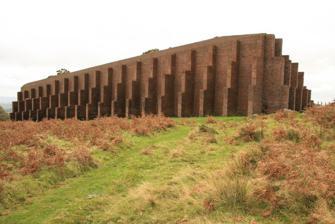
Building: Rippon Tor Rifle Range
Country: United Kingdom
Year built: 1942
English rifle range from World War II Rippon Tor Rifle Range's brick stop butt. Rippon Tor Rifle Range is a disused rifle range from World War II on Dartmoor , Devon , England. The range is situated southeast of the 473 m high Rippon Tor , near the village Widecombe-in-the-Moor , and close to the road between Halshanger and Cold East Cross. History The marker's gallery, with the remaining target mechanism. At the far end is the store/workshop building. The outbreak of World War II in 1939 resulted in much of Dartmoor being used for military training, particularly artillery firing. As part of the training facilities, a new rifle range was built near Rippon Tor in 1942. In 1948, the government confirmed the range would remain open for the use of local units of the Territorial Army . Dartmoor was granted National Park status in 1951 and its managing authority spent years campaigning for military training in Dartmoor to be transferred elsewhere. The authority considered the range at Rippon Tor to be dangerous to nearby walkers. The range was closed in 1977 as an implementation of the recommendations of the Nugent Committee. The committee was formed in 1971 to consider military landholdings in respect of training requirements and the public animosity surrounding the use of sites in areas like Dartmoor. The committee's recommendations were made in 1973, which, including the release of some land at Okehampton and the range at Rippon Tor, aimed to reach "the best possible compromise between the Army's training requirements and the national park's amenity requirements". Although some called for the range's demolition after its closure, including the Dartmoor Preservation Association , the landowner decided to retain it as a piece of wartime archaeology. At the time, the cost of demolition was expected to be "tremendous", and the use of lead in the core of the range's construction was an environmental concern if demolition were to be carried out. Design One side of the stop butt. The range has a north–south alignment and spans an approximate distance of 600 metres in length and 80 metres in width. The range's stop butt is built of brick, and is approximately 55 metres long, 15.5 metres wide and 9.2 metres high. It is supported by nineteen buttresses on the north side and six buttresses each on the east and west sides. The back stop (the receiving end) is infilled with earth, gravel and sand to form a sloping bank southwards. On the opposite side of the butt is the markers' gallery, which is an earth-covered structure of concrete and brick. It retains the mechanism that once raised and lowered its twelve Hythe pattern target frames. Adjoining it on the east side is the former target store and workshop. There are six earthwork firing points which are set approximately 91.5 metres apart to the east. To the south-west, at the entrance to the range site, is the former concrete troop shelter, toilet block, possible vehicle park and service road. A likely pumping station for the range, next to the road between Cold East Cross and Halshanger Cross, was noted in a survey of the site in 2010. The remains of a water storage structure, located close to the butts, contains four galvanised storage tanks. The fencing along the boundary of the range has been removed, but the posts remain. References